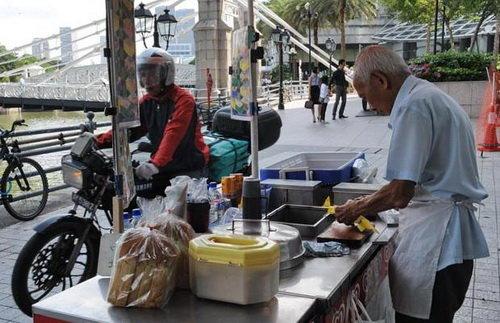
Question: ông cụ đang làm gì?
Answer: đang làm thức ăn